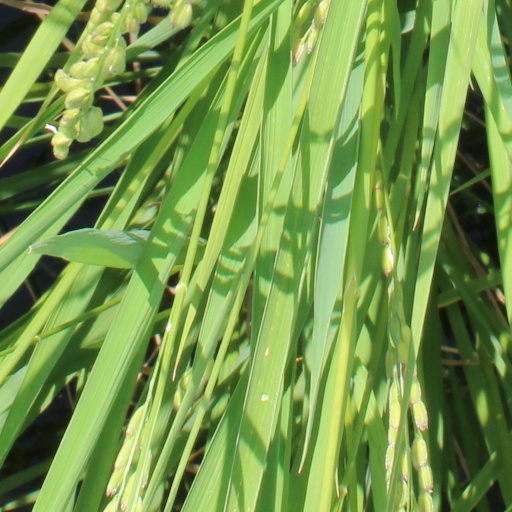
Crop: rice